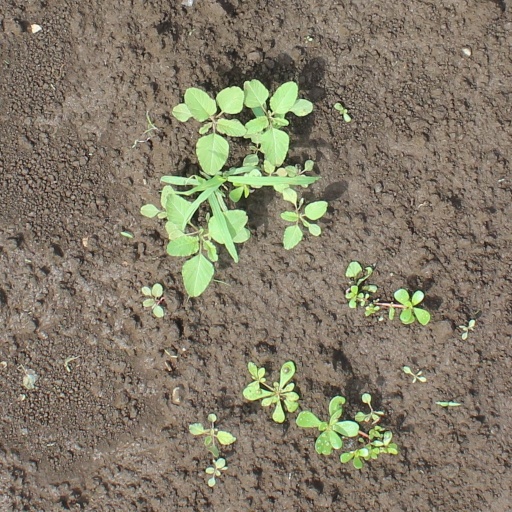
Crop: soybean